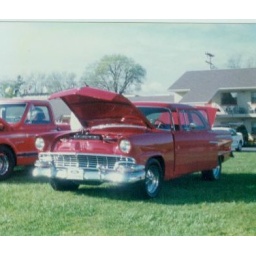
1990`s car shows...found the old pictures in shoe box.